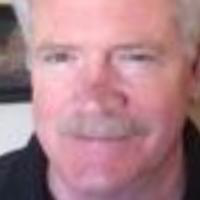
Age group: age 56-65